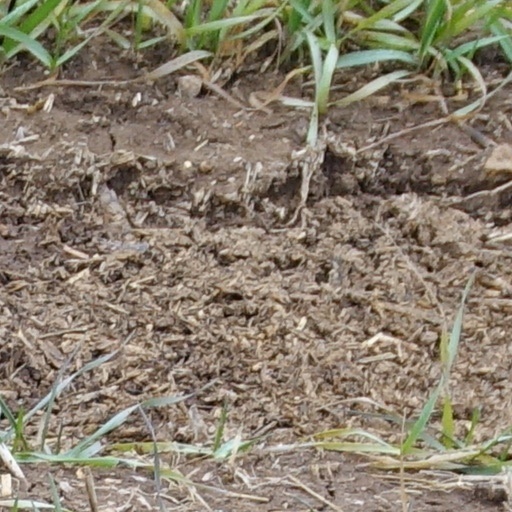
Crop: wheat